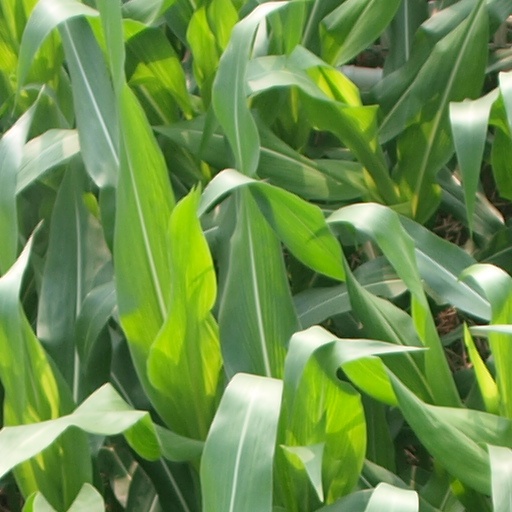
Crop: maize; corn